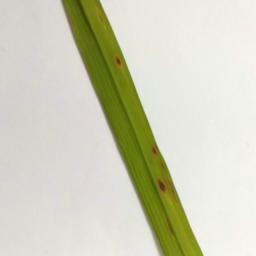
Label: Rice___Brown_Spot